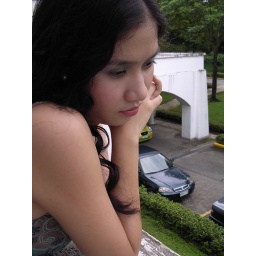
girl in the balcony